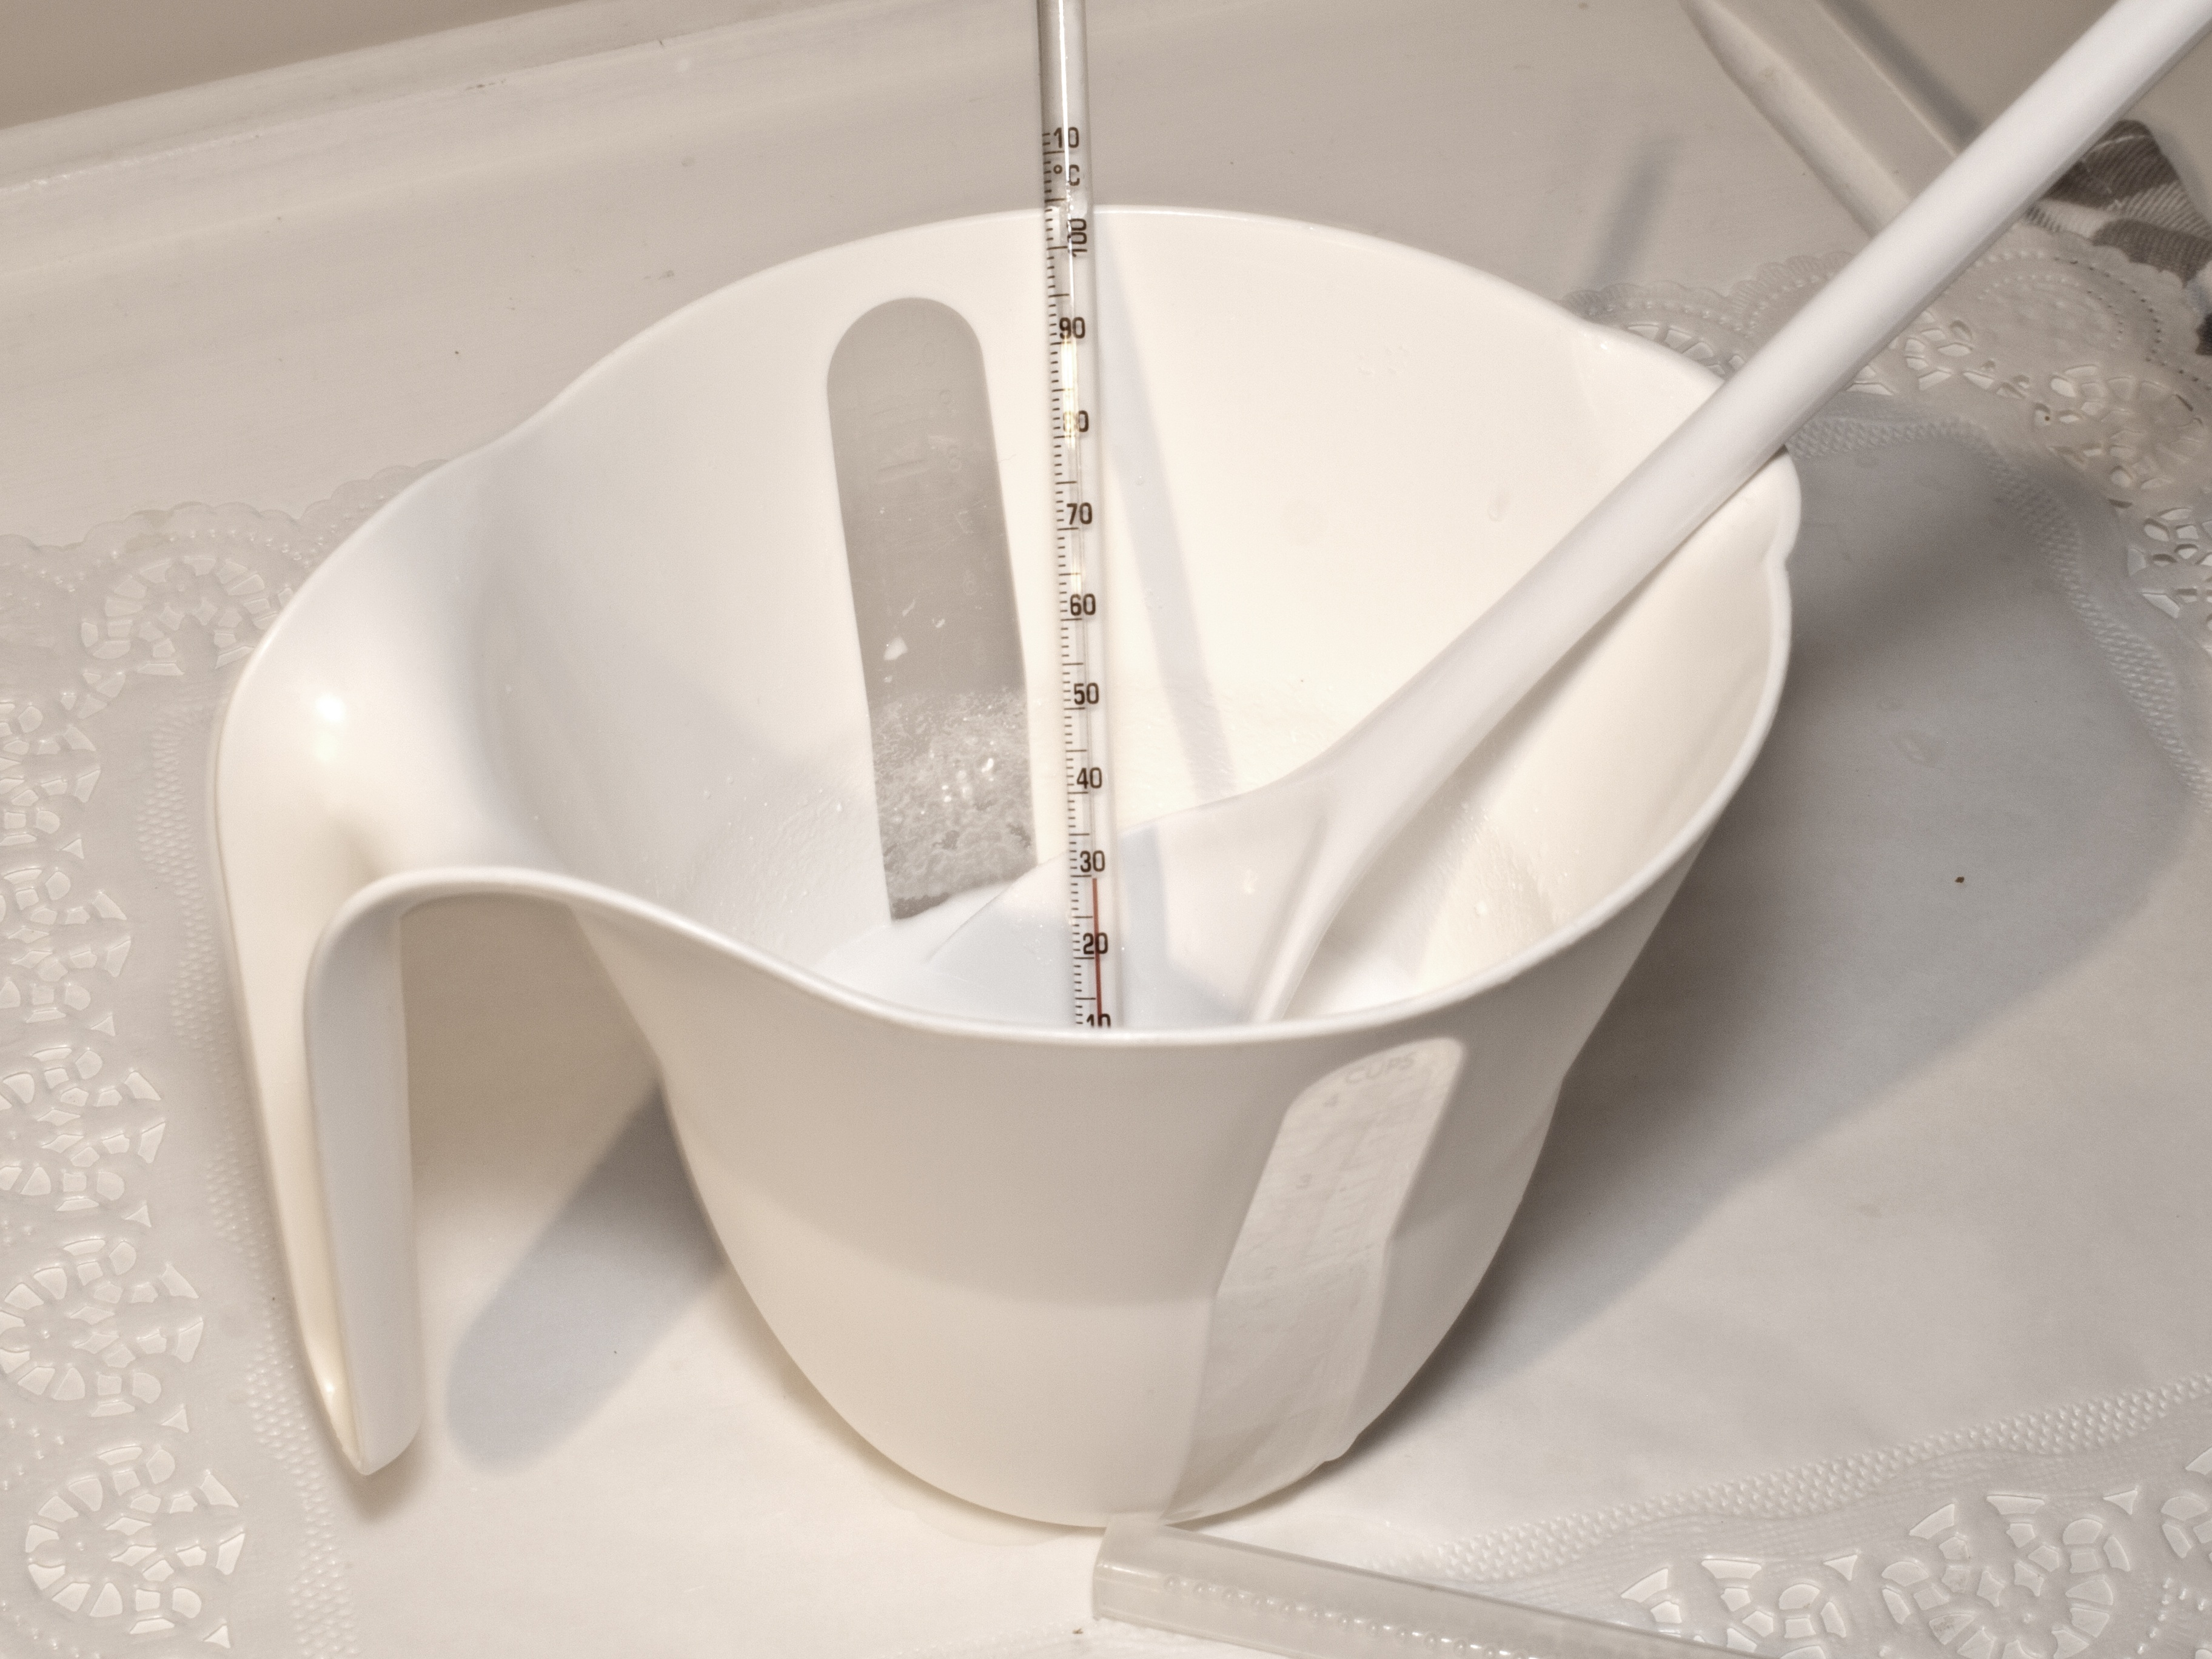
nature, white, ceramic, toilet, sink, bathtub, product, brine, coconut, tap, soap, beauty, beautiful, oil, of course, cosmetics, ethereal, wellness, recover, essential oils, natural cosmetics, selbstruehrer, dishware, palm oil, bidet, plumbing fixture, toilet seat, perfume oils, image series, saponify, cook soap, shea butter